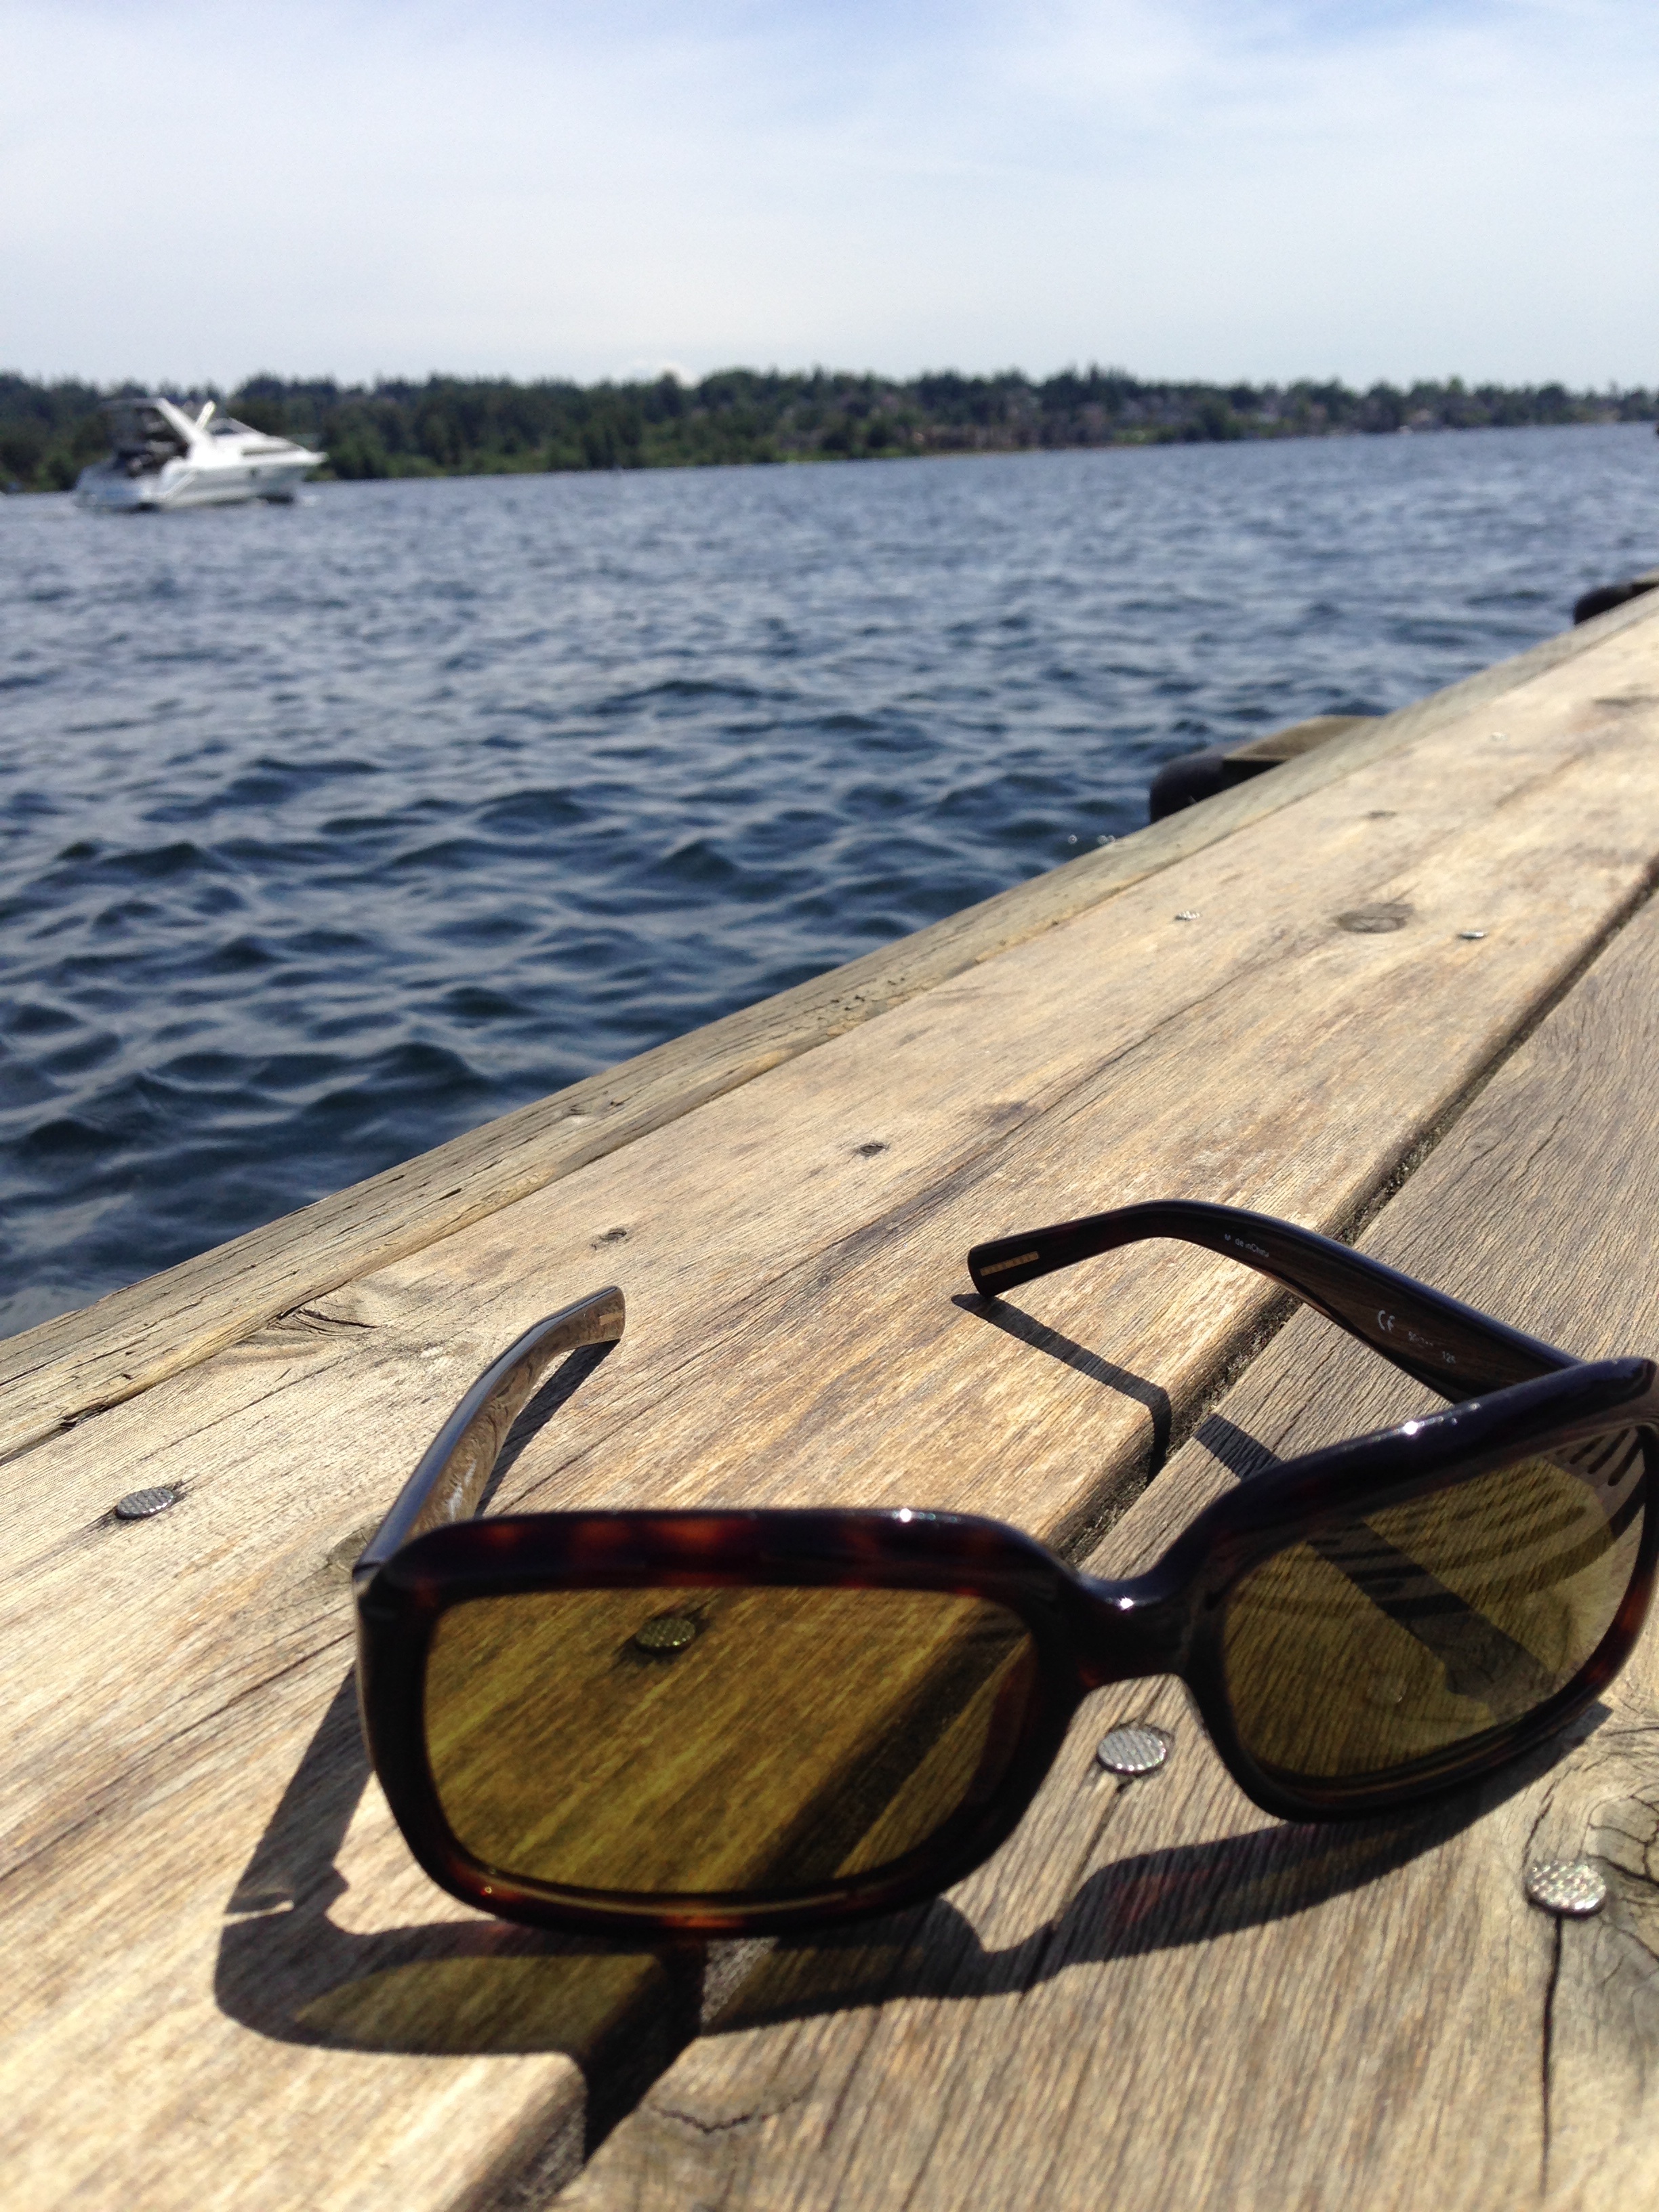
boat, paddle, vehicle, sunglasses, glasses, watercraft rowing